George Taft

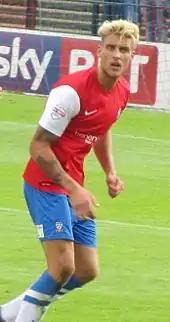
Taft playing for York City in 2013

Born in Leicester, Leicestershire, Taft started his career at Leicester City in their youth academy. He signed a professional contract with Leicester on 17 March 2011, tying him to the club until June 2013. To gain first-team experience, Taft was loaned out to Conference Premier club Kettering Town in August 2011 and after playing seven times had his loan spell extended by a month. He returned to Leicester in October 2011 having completed the loan with 14 appearances for Kettering. His first involvement with the Leicester first team was as an unused substitute against Nottingham Forest in an FA Cup third round tie which ended 0–0 on 7 January 2012. In the replay he was also an unused substitute, when Leicester won 4–0.